Bolekhiv

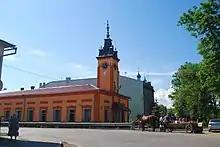
Bolekhiv City Hall

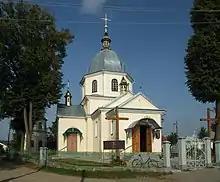
St Paraskeva Church

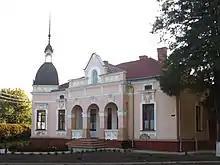
Bolekhiv Villa

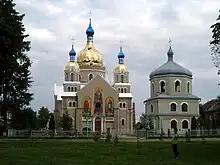
Holy Myrrhbearers church

A Jewish community existed in Bolekhiv (Yiddish pronunciation: Bolechov) since its establishment by Nicholas Gydzincki. The town founder proclaimed equal rights to the three ethnic groups living there, Jews, Polish Catholics and Ruthenians (Ukrainians of the Greek Orthodox), and this was confirmed by Sigismund III Vasa, the king of the new Polish–Lithuanian Commonwealth, formerly crown prince of Poland, the grand duke of Lithuania, and later to become king of Sweden.